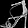
Label: Sandal